W. F. Smith and Sons Leaf House and Brown Brothers Company Building

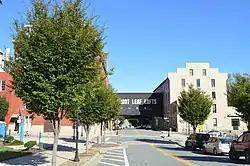
Overview from west

W. F. Smith and Sons Leaf House and Brown Brothers Company Building, also known as Piedmont Leaf Tobacco Co., is a historic tobacco manufacturing complex located at Winston-Salem, Forsyth County, North Carolina. The complex includes two buildings. The W. F. Smith and Sons Leaf House was built about 1890, and is a -story, nine bays long and three bays wide, stuccoed brick building with a stepped gable facade. The former Brown Brothers building, was built between 1890 and 1895, and is a five-story brick building with a mansard roof and hip roof dormer windows. By 1900 both buildings housed tobacco prizeries.